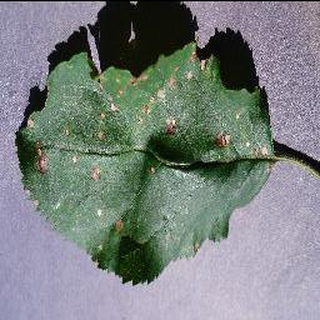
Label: apple_black_rot